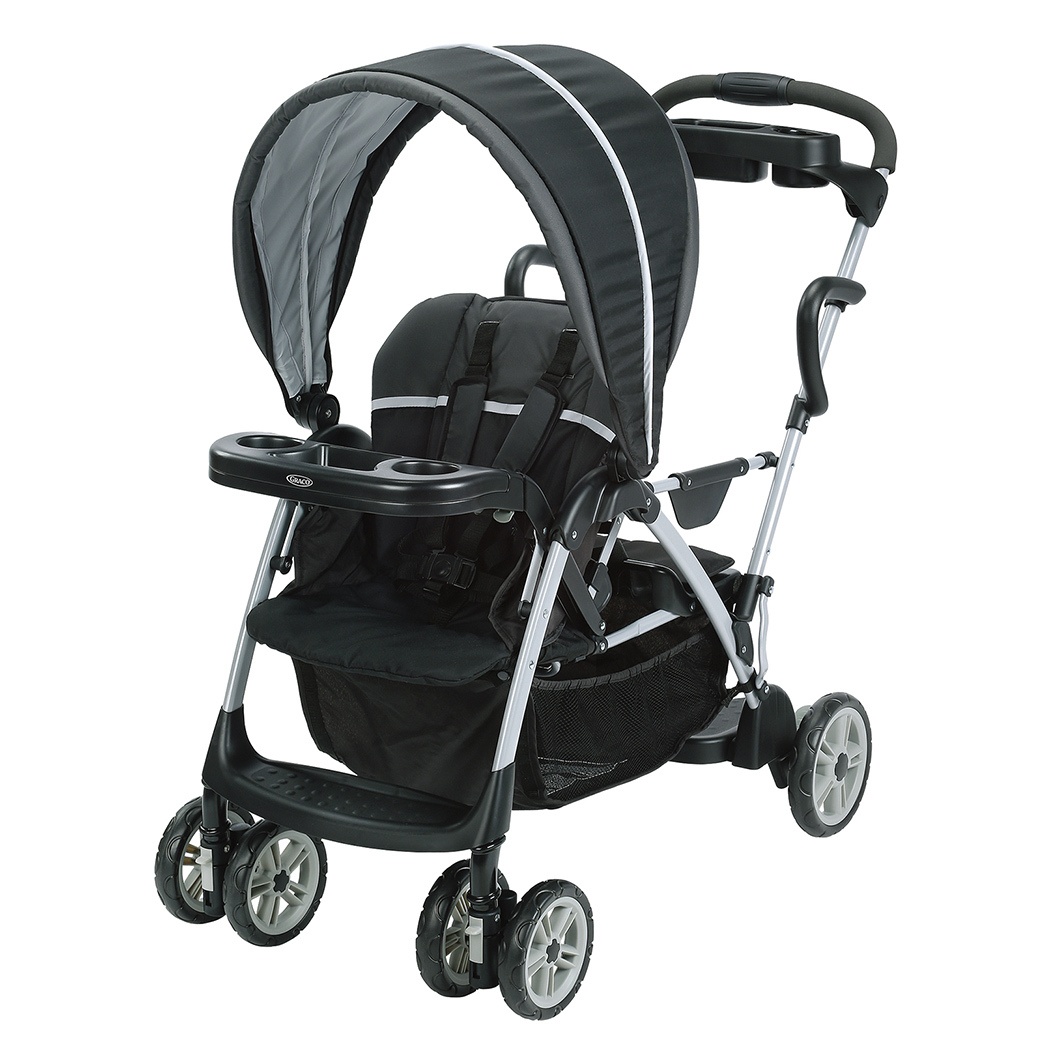
グレコ ルームフォーツー ゴッサム BK ベビーカー
商品説明 前席、後席の二人乗りベビーカー お兄ちゃん、お姉ちゃんとのお出かけにピッタリ あなたの二人のお子さまとラクラクお散歩しましょう。 下のお子さまが座席を倒して楽しんでいる一方、後の席でお兄ちゃん、お姉ちゃんはベンチシートに座ったり、スタンディングプラットフォームに立って楽しむ事ができます。 片手でたためるし、荷物を入れる下カゴもタップリサイズを用意しています。 ●ベンチシート 後席はベビーカー押しているママパパの方を向いて座ることができます。シートベルトもついています。 ●スタンディングプラットフォーム 後席は前向きに立ったまま乗ることができます。 フレームには持ち手もついています。 ●ペアレントトレイ、チャイルドトレイ付き ハンドル付近には、パパママが使えるカップホルダーが付いています。 お子さまの前には、飲み物やおもちゃ等が置ける2つの深めなカップホルダーが付いたトレイが付いています。 ・前席はリクライニング機能つき。 ※107°, 123°, 最下段139° ・ベビーカーは片手で折りたたむ事ができます。開かないようにロック機能もついています。 ・前輪はサスペンションとキャスターロック機能付き。 サイズ 開 : W569 x D1,111 x H1,115(mm) 閉 : W567 x D470 x H912(mm) タイヤ直径 : 前輪170 後輪200(mm) タイヤ幅 : 前輪33 後輪35(mm) 重さ 12.2kg リクライニング 3段階(107°, 123°, 最下段139°) 主な材質 本体 : スチール、ポリプロピレン など 縫製 : ポリエステル 使用期間 (前席)生後7カ月頃～体重22.7kgまで、あるいは身長114.3cmまで (後席)2歳半(生後30カ月)頃～体重22.7kgまで、あるいは身長114.3cmまで 適用基準・規則 ASTM(米国試験材料協会)規格準拠 セット内容 本体 x 1 , 取扱説明書 ｘ 2(日本語版と英語版)
Brand: アップリカ
Category: Baby & Toddler > Baby Transport > Baby Strollers > Jogging Strollers